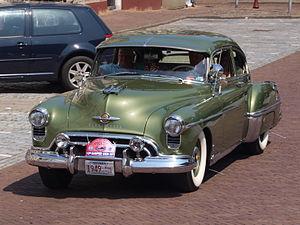
L'Oldsmobile 88 est une automobile du constructeur américain Oldsmobile.